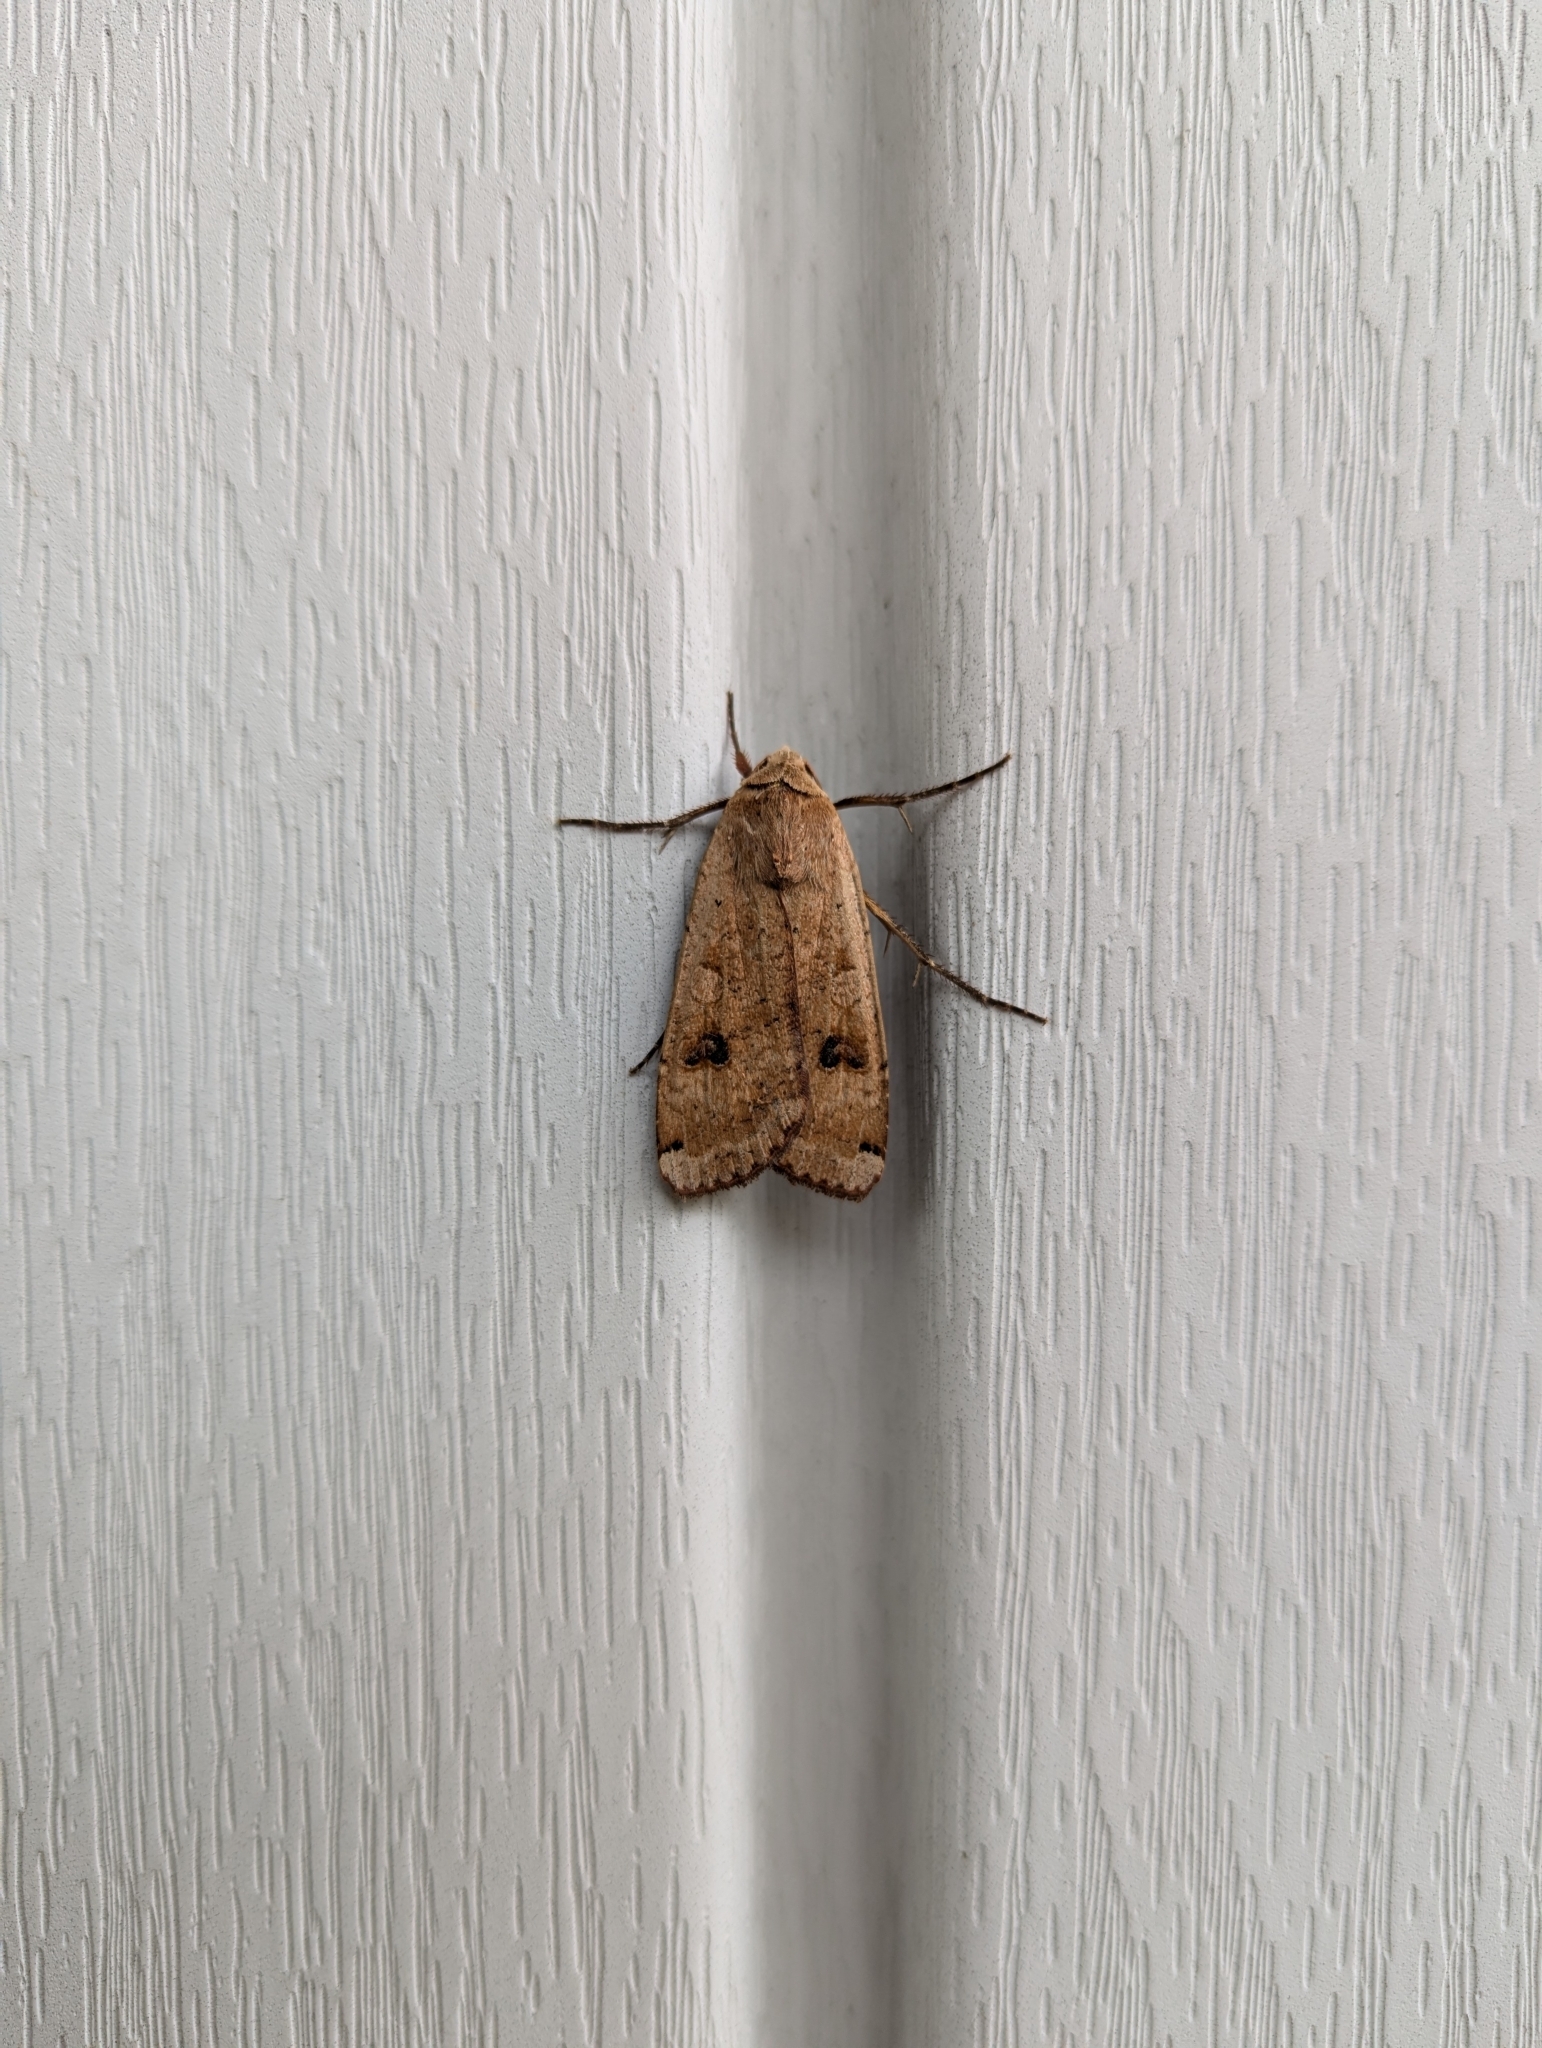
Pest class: cutworms